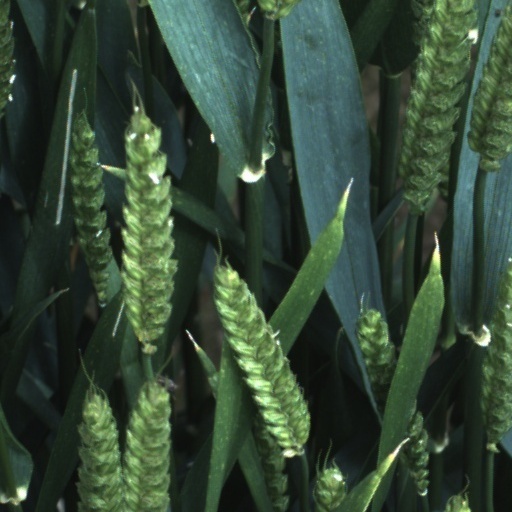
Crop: wheat